Alcohol laws of New Jersey

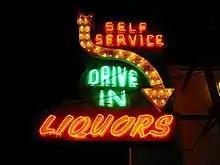
A green and orange neon sign that says "self service drive in liquors," and has an arrow pointing downward.

The number of Class C retail licenses for bars, restaurants, and liquor stores is limited by population and often by municipal ordinances. Licenses are typically obtained from existing licensees who choose to sell, or when a new license is offered as a town's population grows. As a result, the price for a retail license is often prohibitively expensive. The sale of a new license is usually conducted by public auction. The intense competition can benefit a town by generating several hundred thousand dollars of revenue from the highest bidder. A 2006 license auction in Cherry Hill, New Jersey set the state record at $1.5 million.